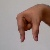
The image shows a hand gesture representing the letter 'Q' in Indian Sign Language.